Thomas Wran

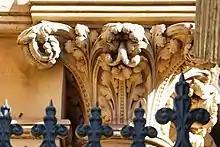
Porch capital, The Great Synagogue, Elizabeth St, Sydney, Australia, 1878.

Wran arrived at South Dalton in 1858 to work on the new St Mary's Dalton-Holme Church by Gothic Revival architect, John Loughborough Pearson (1817–97). He was accompanied by Eleanor Susan Walton and the two children from her marriage to Henry Price (b. 1822–?). Dalton Holme church (1858–61) for Beaumont Hotham, 3rd Baron Hotham that cost £24,000, much of it spent on elaborate sculptural decoration for the porch, outside grotesques, lizards and dragons, and interior ornament.